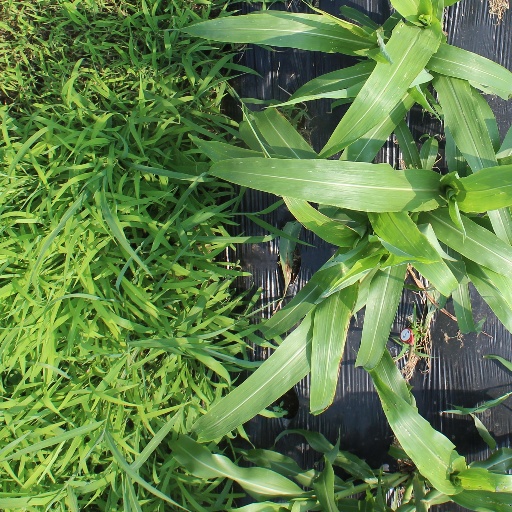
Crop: sorghum